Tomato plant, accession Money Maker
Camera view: horizontal (90 deg, fisheye); turntable rotation: 300 degrees
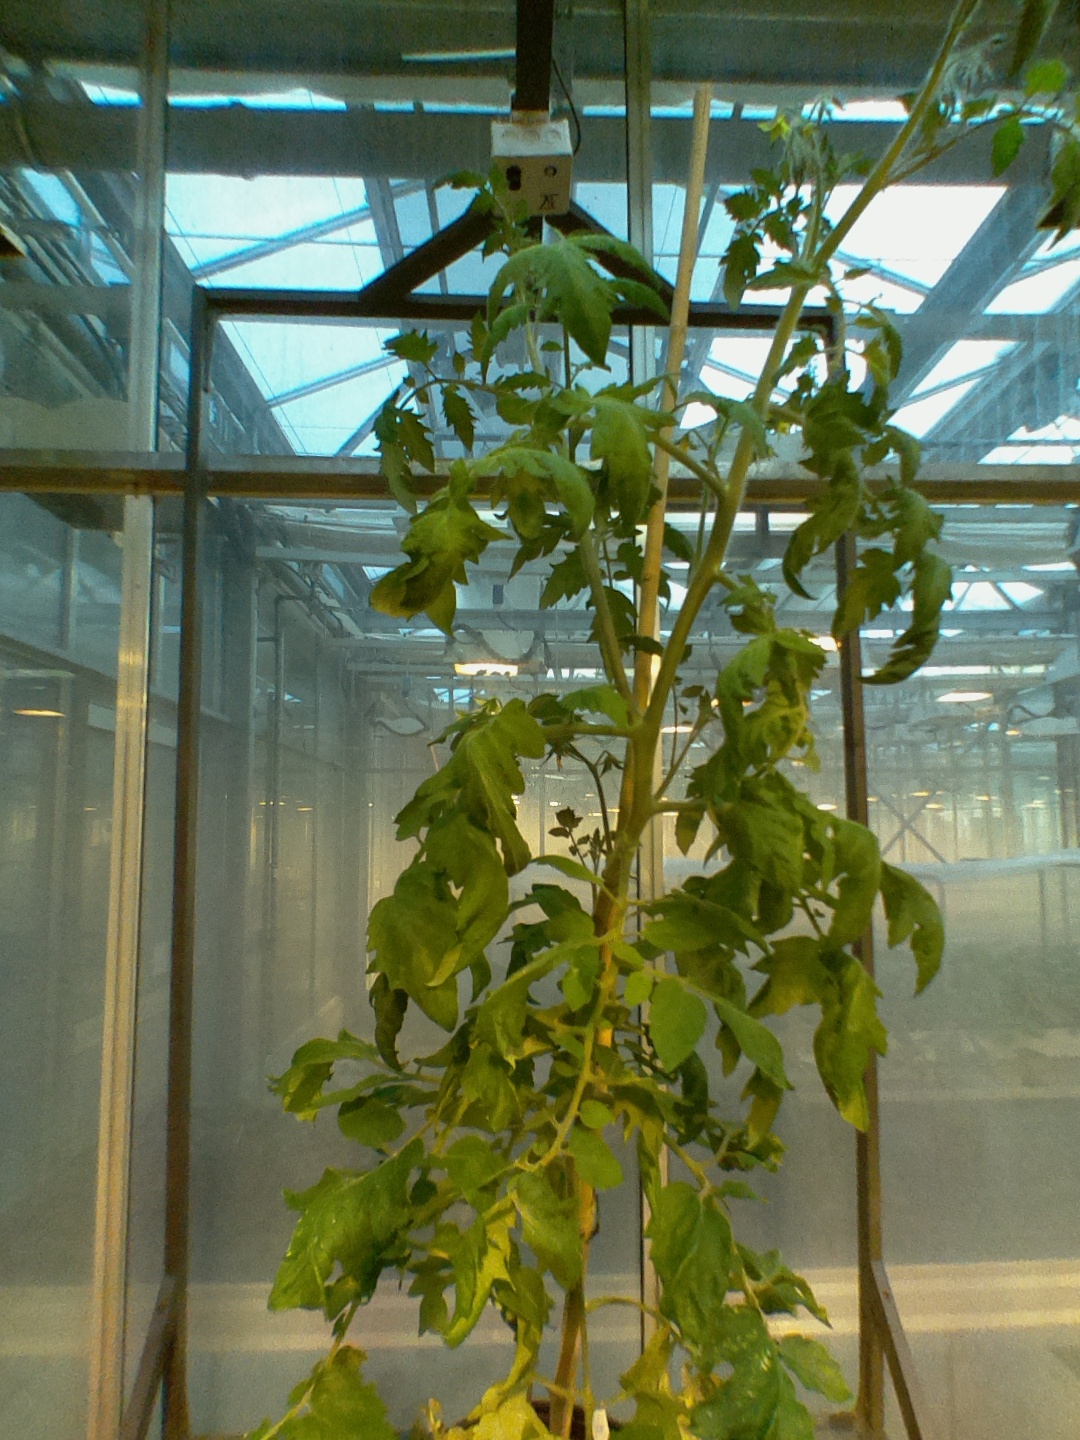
BBCH growth stage 70: Fruits at the main stem or branches visibles